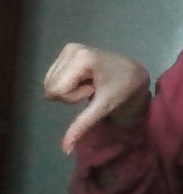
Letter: waw